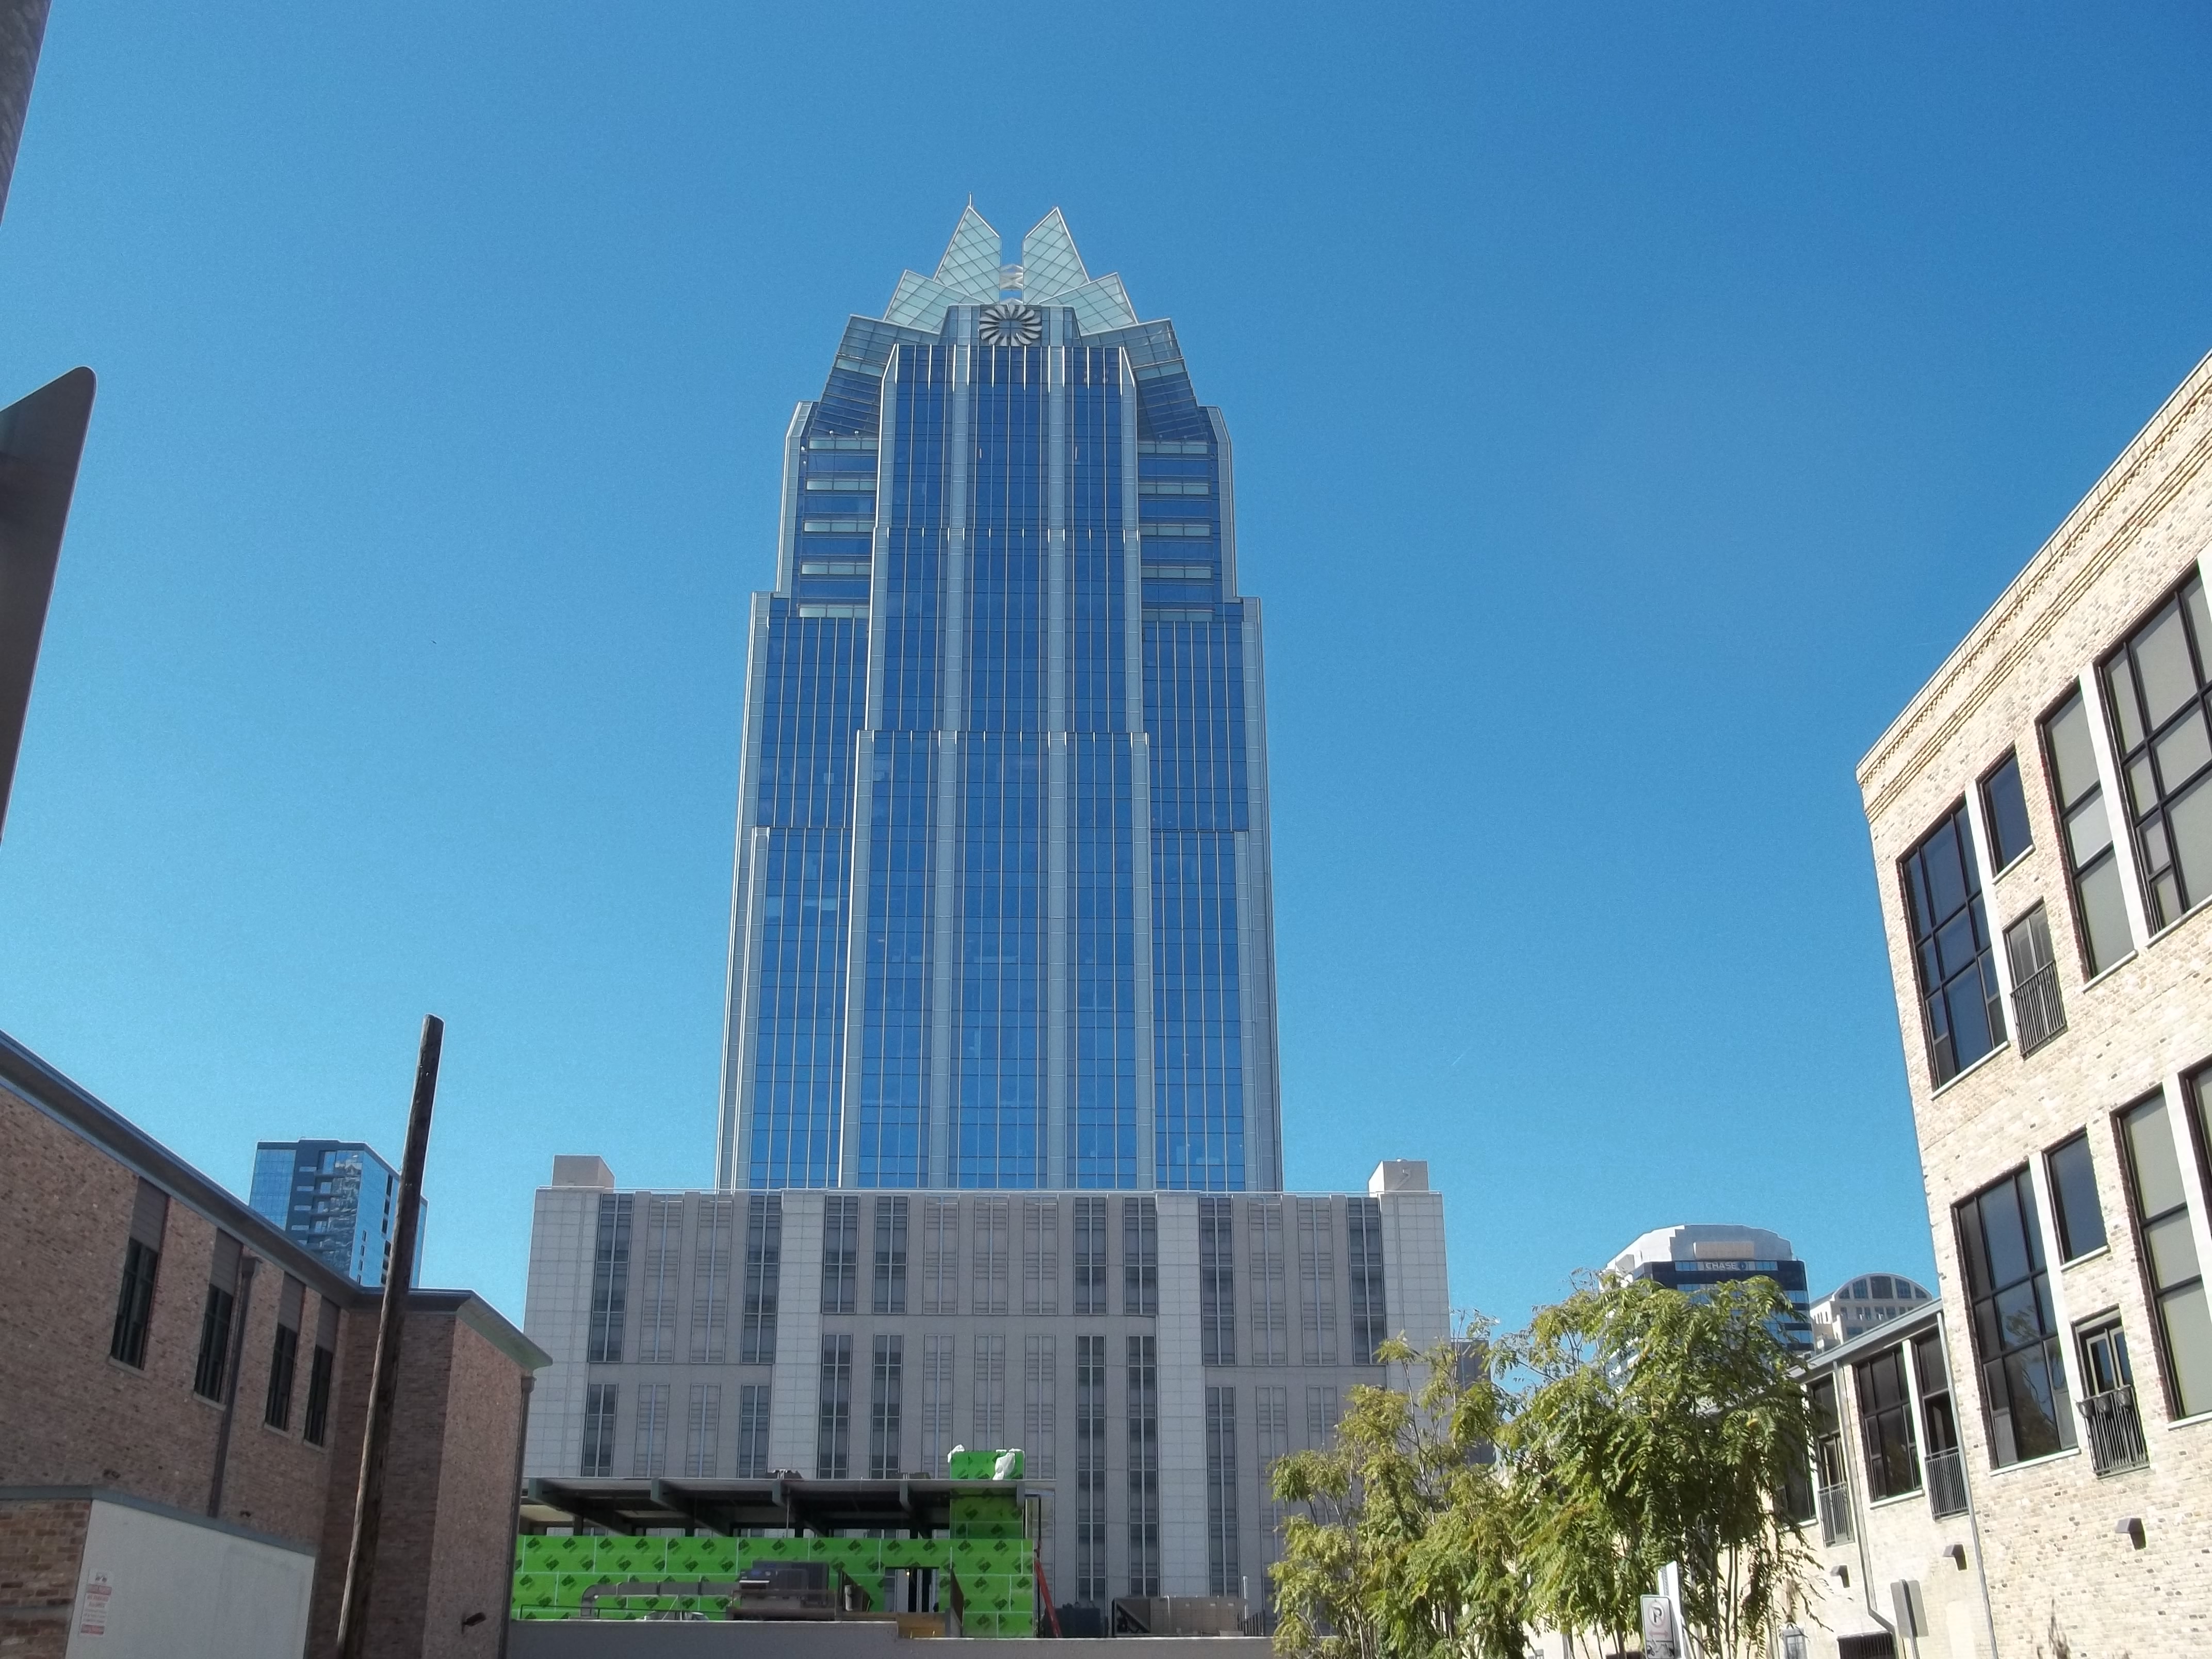
Frost Bank, austin, texas, architecture, metropolitan area, skyscraper, building, daytime, landmark, city, metropolis, tower block, urban area, sky, tower, skyline, downtown, corporate headquarters, condominium, commercial building, neighbourhood, mixed use, headquarters, facade, window, plaza, cityscape